Renault Formula One crash controversy

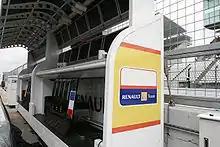
Renault F1 equipment on the pitwall at the 2009 Japanese Grand Prix with ING logos covered after the company ended their sponsorship.

In response to the scandal Renault F1's main sponsors ING and Mutua Madrileña ended their sponsorship agreements with Renault F1 early, within a week after the FIA's decision and right before the next race, the 2009 Singapore Grand Prix, with the team removing their logos from the cars before the event.